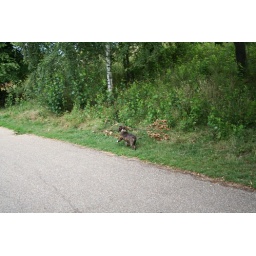
A small dog with a large(ish) branch running around in Finsbury Park.